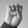
ASL letter: E